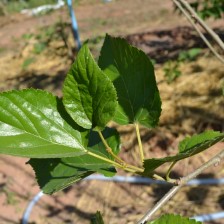
Variety: ChiangMaiBuriram60